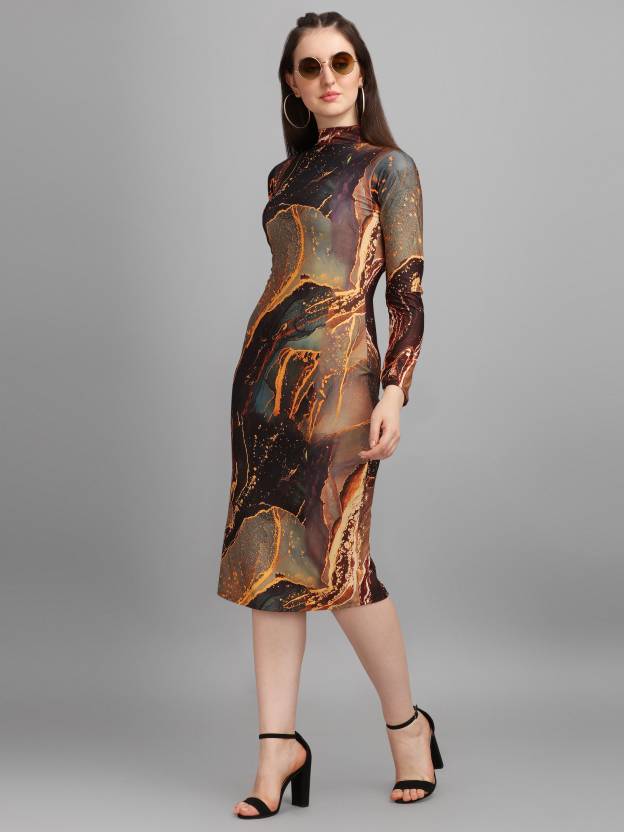
Product: Women Bodycon Brown Dress
Price: ₹370
Colors: Brown
Pattern: Printed
Description: Keep it simple and effortless with this dress .Accessorize it with a sling bag and a pair of white sneakers for an extra definition.